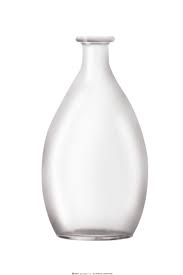
Label: glass